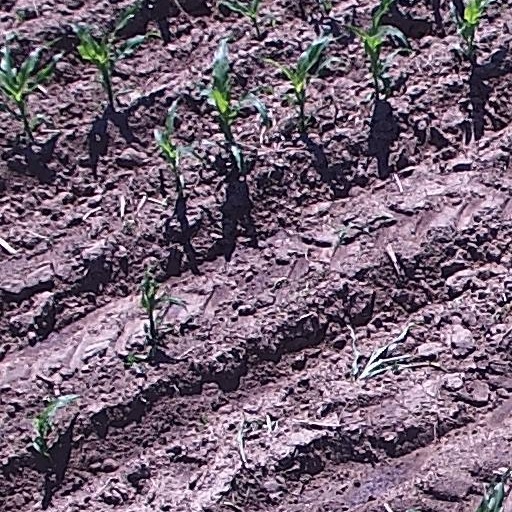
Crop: maize; corn